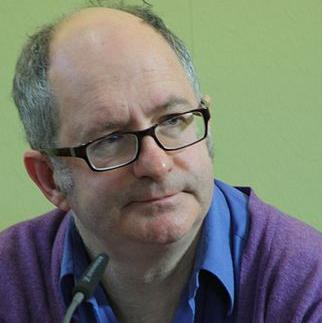
Age: 50